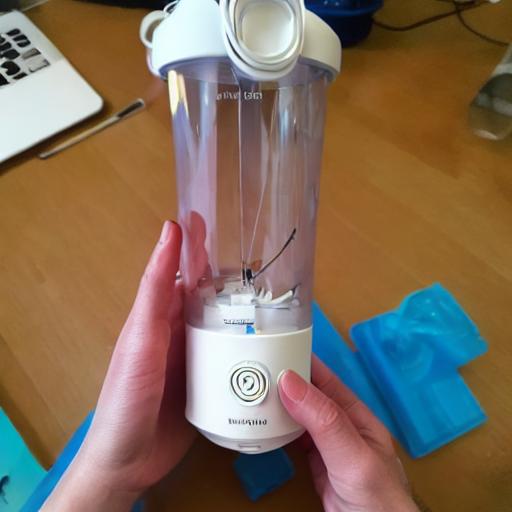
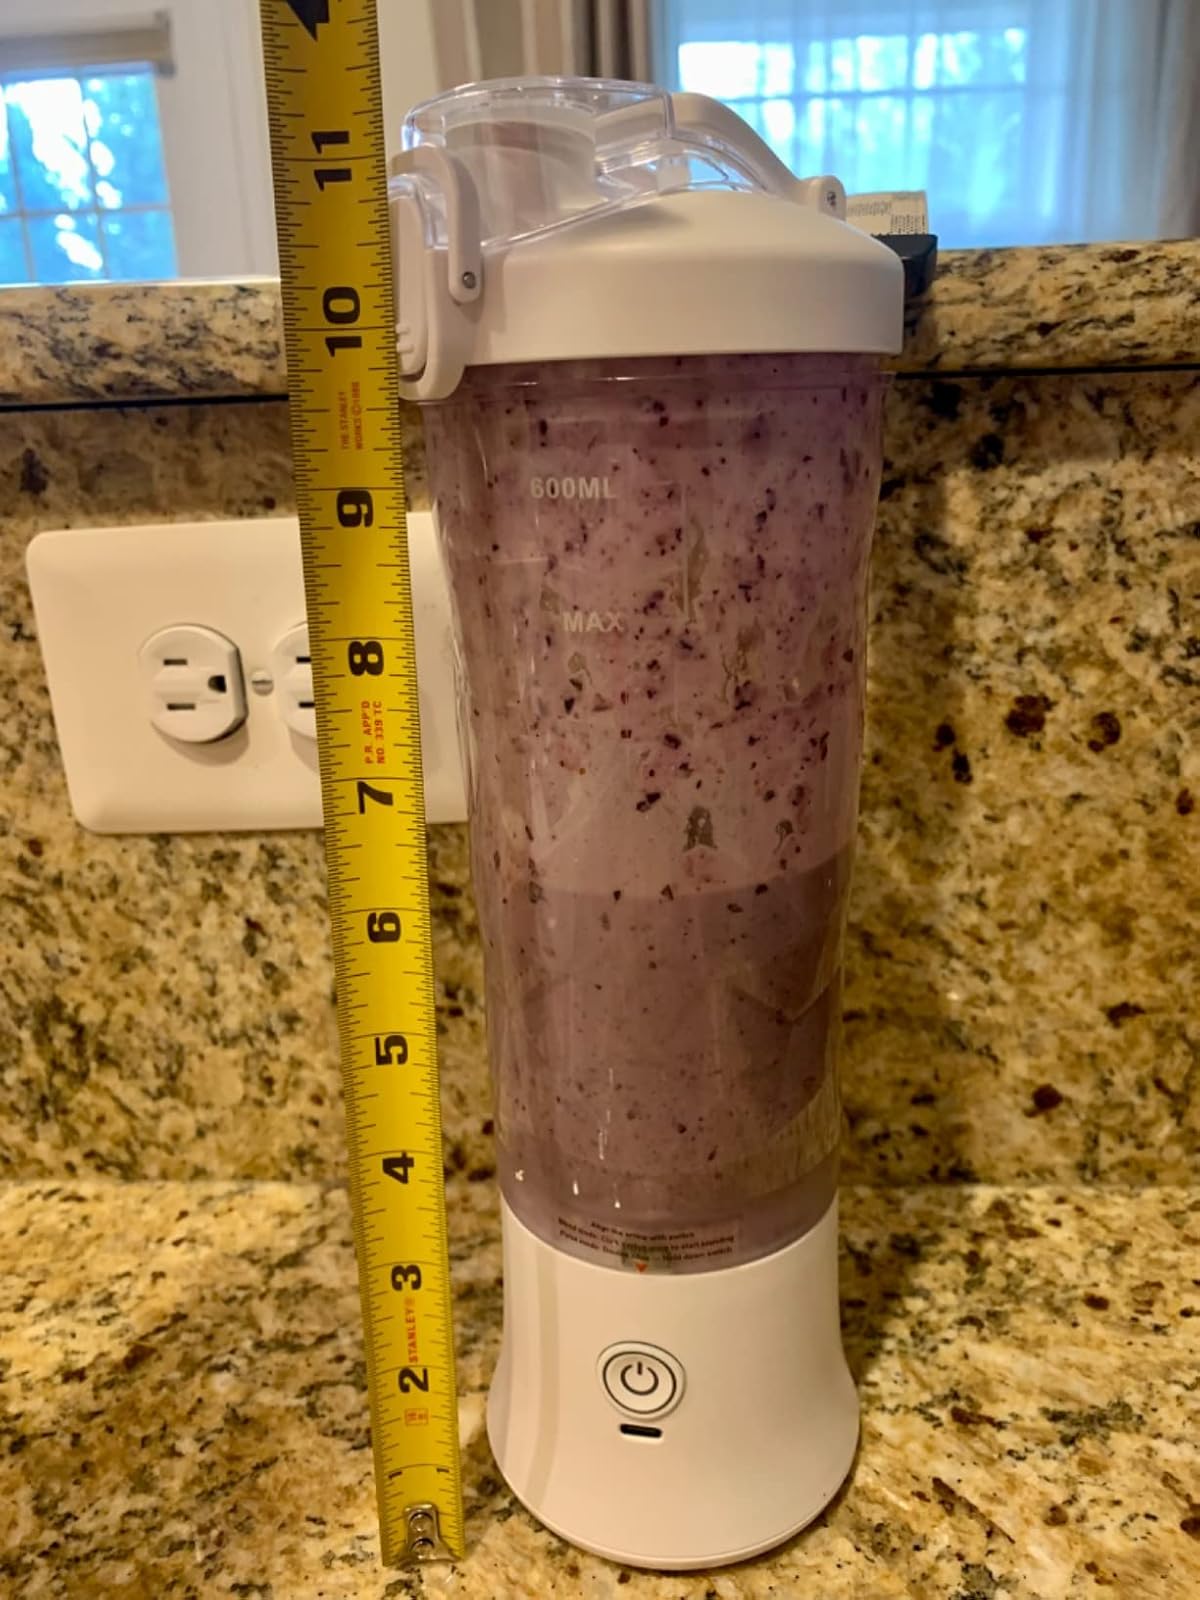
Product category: items_blender
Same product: no